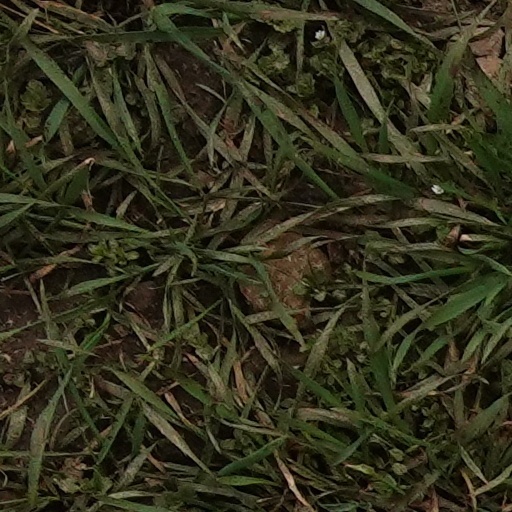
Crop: wheat